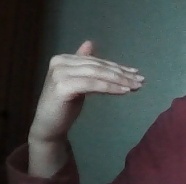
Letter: khaa